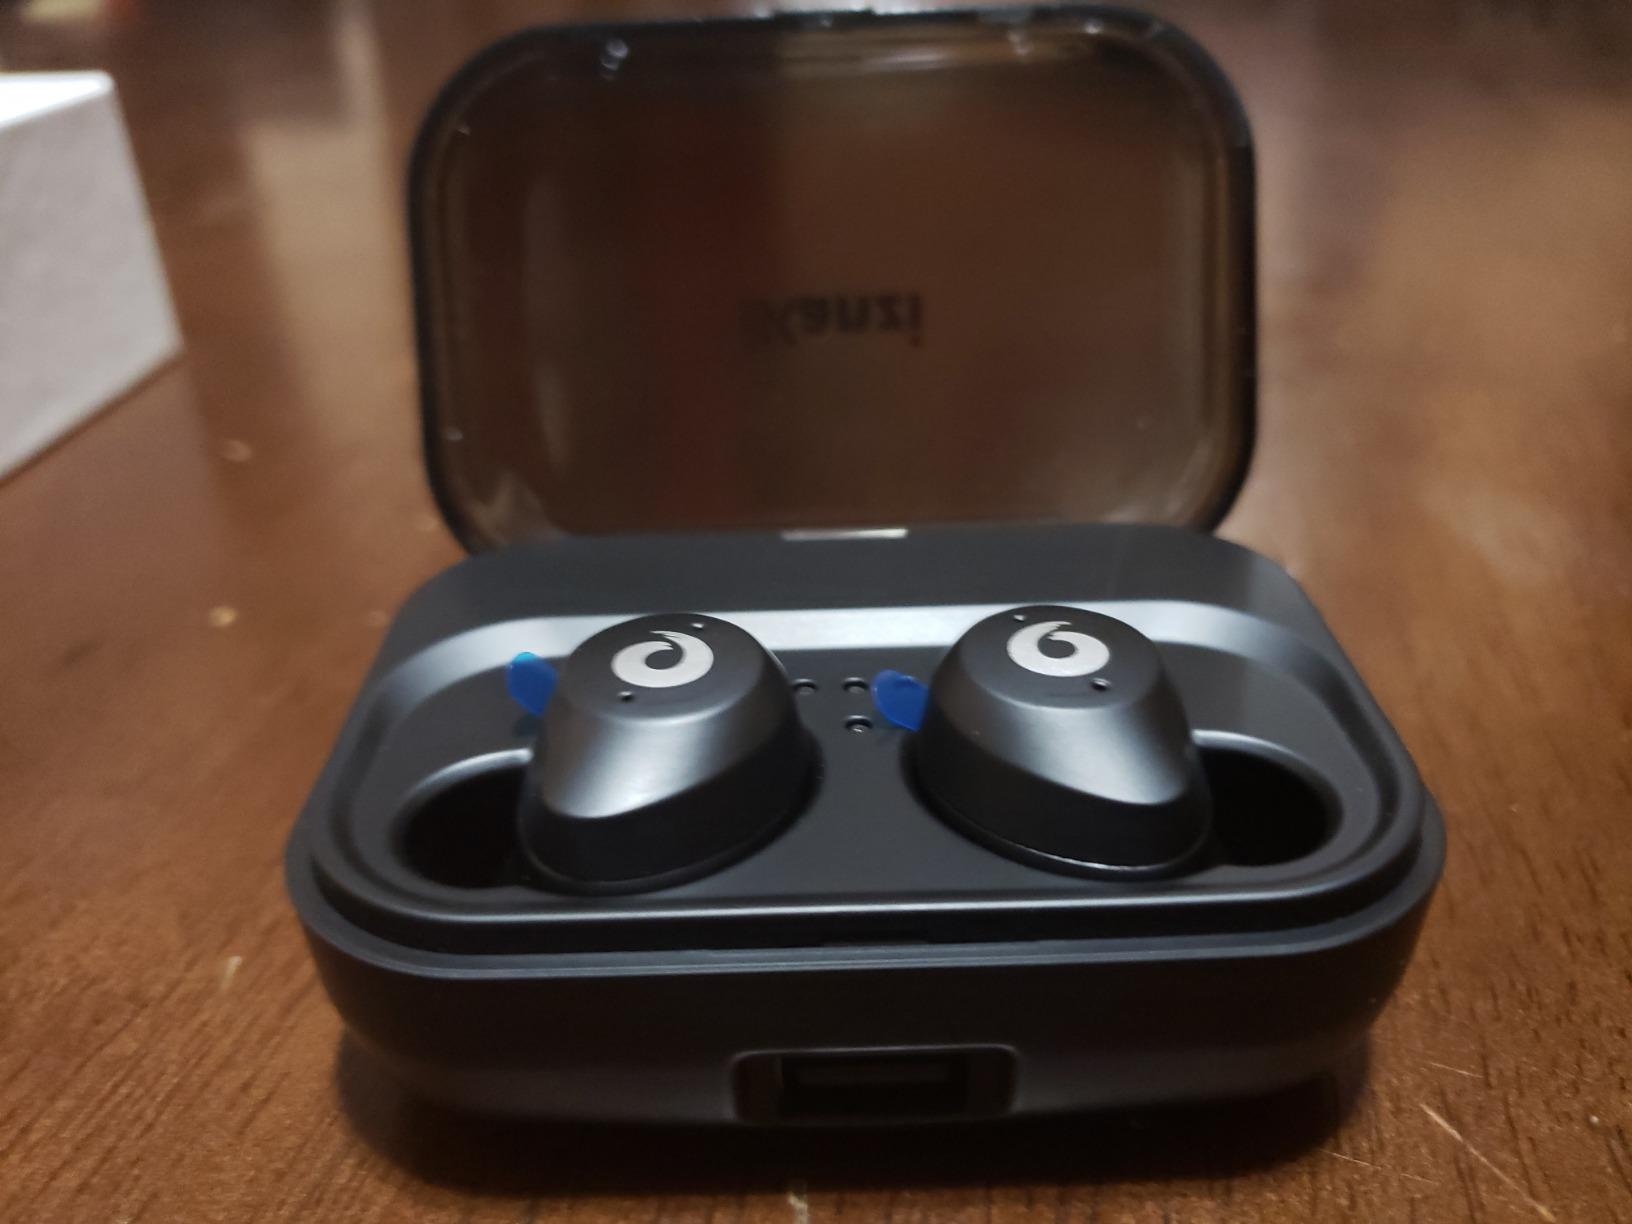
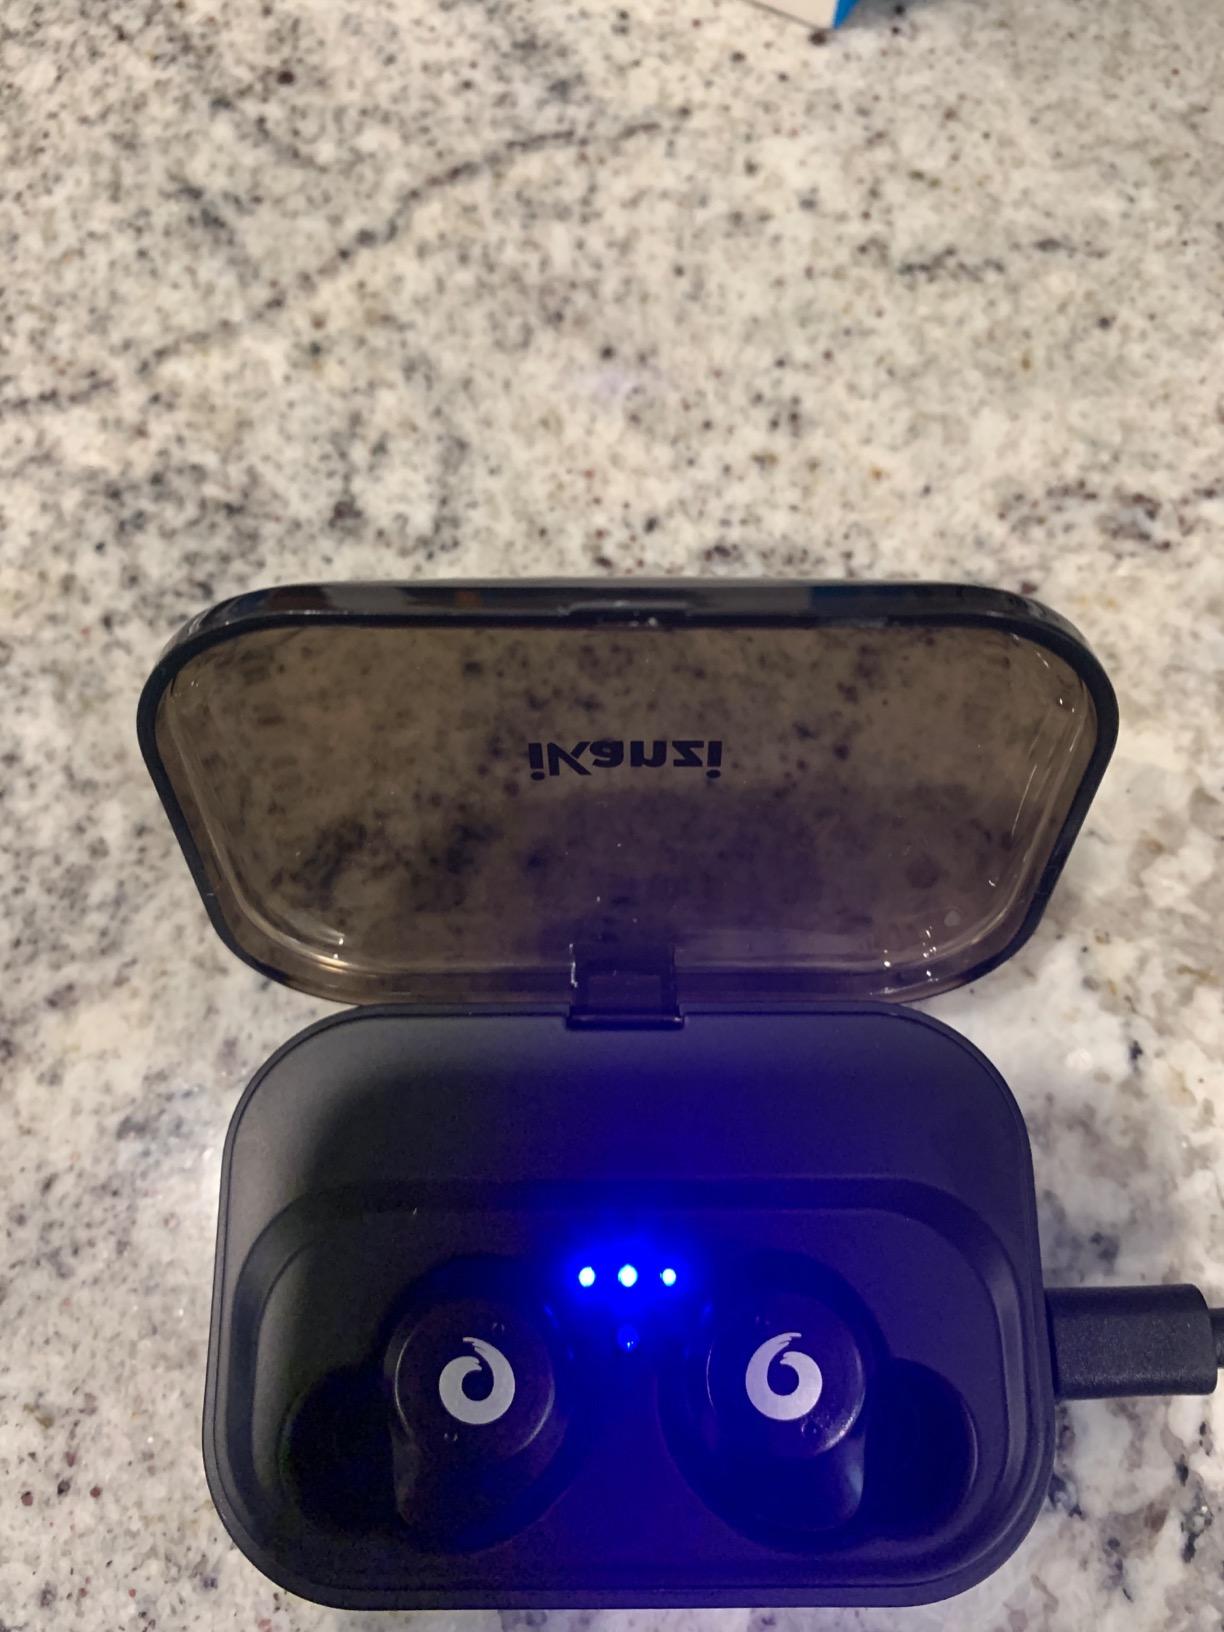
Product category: earbuds
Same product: yes